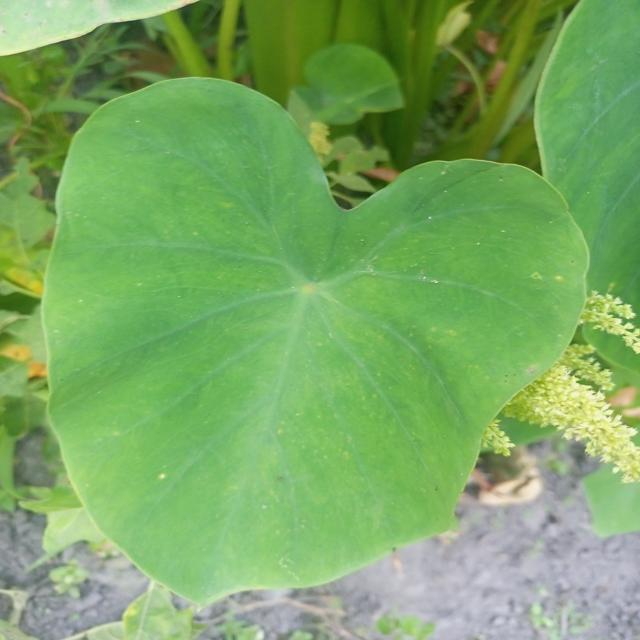
Label: Healthy